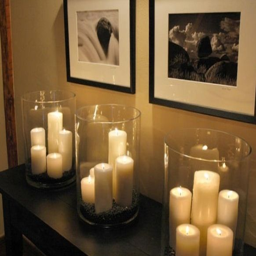
would look like on a side table in a dining room .